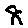
Label: 8